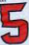
Number: 5